Orders, decorations, and medals of Uruguay

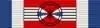
Ribbon of the Medal of Military Merit, third class.

The Medal of Military Merit is the highest military decoration related to the Army of Uruguay, that honor civilian and military personnel, national or foreign, as well as military units, due to their relevant services or outstanding contributions to the National Army, or in the case of military units, due to their exceptional performance in combat.